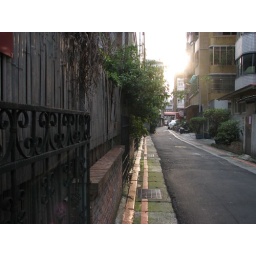
street near my house